Dominican Republic at the 2016 Summer Olympics

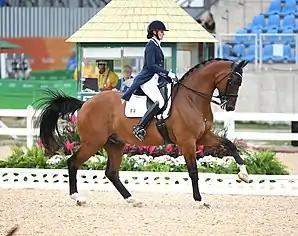
Yvonne Losos de Muñiz and Foco Loco competing at the National Equestrian Center

Dominican Republic has entered one dressage rider into the Olympic equestrian competition by virtue of a top finish from Central & South America in the individual FEI Olympic rankings, signifying the nation's Olympic debut in the sport.